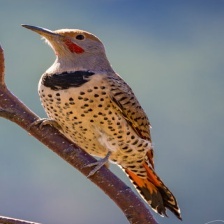
Species: GILDED FLICKER
Scientific name: COLAPTES AURATUS